Shibpur

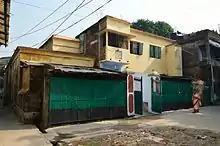
The Sanjher Attchala Estate

The Haldars were the founders & landowners of Shibpur more than 750 years ago. The Halders were in business, establishing their fortunes in Kolkata, namely started & flourishing under the guidance of Nilmoni Halder, Pulin Behari's grandfather. The town of Shibpur was founded during the reign of the Bengal Sultanate.